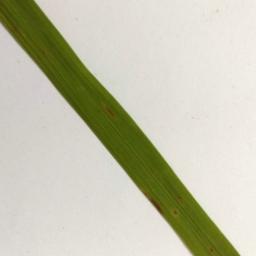
Label: Rice___Brown_Spot